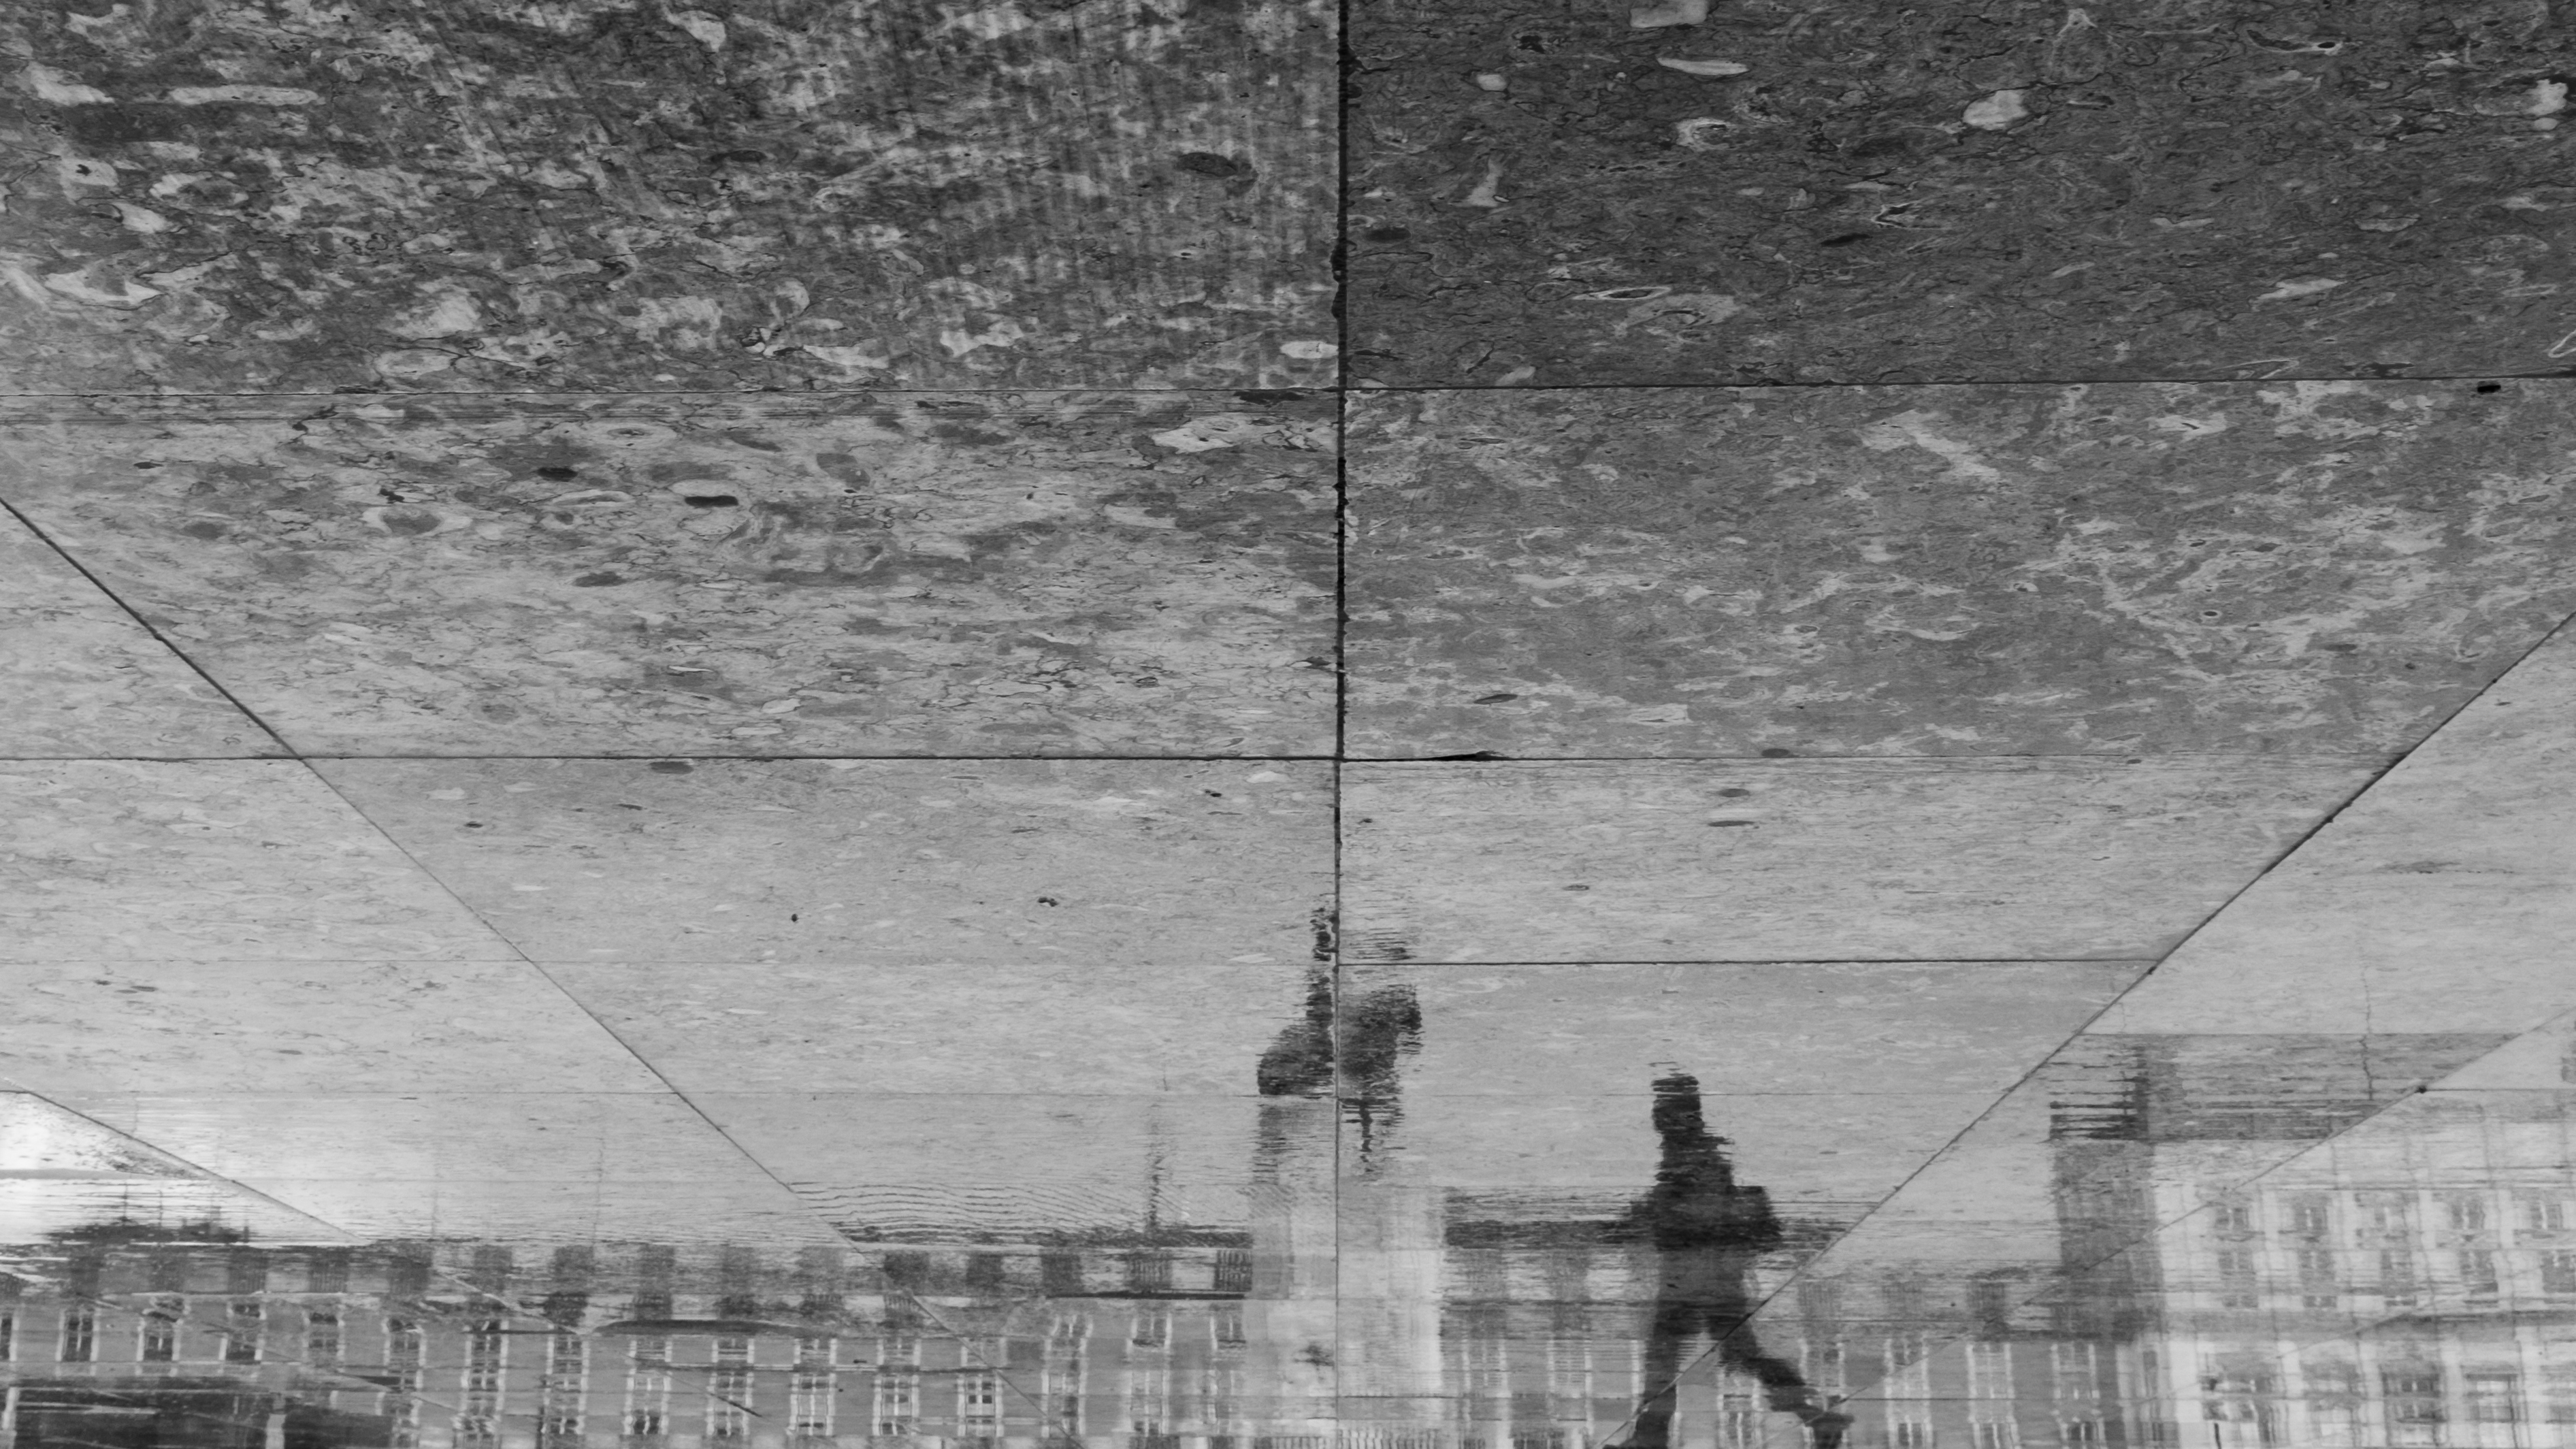
black and white, white, street, wall, line, black, monochrome, streetphotography, history, shape, fernandopc, monochrome photography